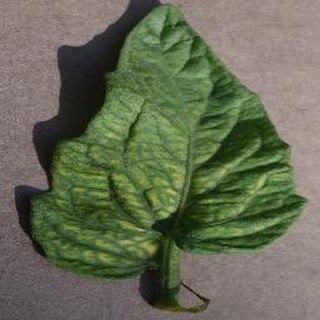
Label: tomato_yellow_leaf_curl_virus